Lacuna Coil

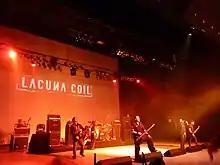
Lacuna Coil performing in Chile in June 2010

In 2008, it was announced that Lacuna Coil's fifth studio album would be produced by Don Gilmore and would include some Arabic influences. Cristina Scabbia explained in the magazine Rock Sound: "It's different, but it's our style. We haven't done anything absolutely different from our style, because that wouldn't be natural, that would be weird - it wouldn't be us. The songs are definitely more powerful, more complete, more intense, more straight-to-the-point." Andrea Ferro said: "We've put more attention on the real meaning of the songs, so the vocals are a bit more prominent. We've worked a lot with Don Gilmore on the pronunciation of the words in English, so people really understand the meanings of the words. There are strong choruses, where people can relate and really understand what we mean."